Syriac Catholic Patriarchal Exarchate of Turkey

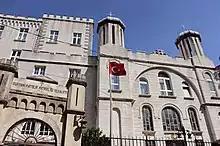
Syriac Catholic Church in Beyoğlu, Istanbul.

The Syriac Catholic Patriarchal Exarchate of Turkey (informally Turkey of the Syriacs) is the presence of the Syriac Catholic Church in Turkey.